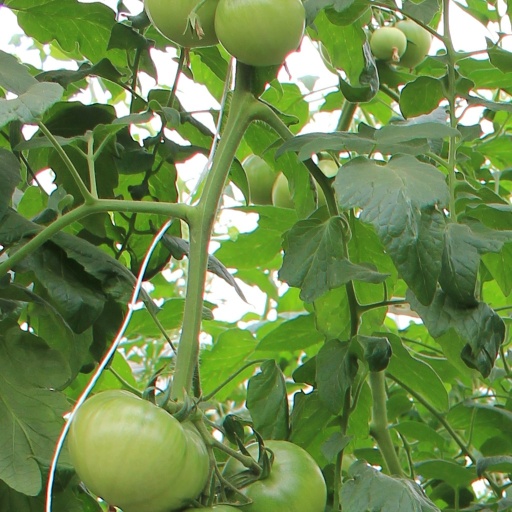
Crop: tomato